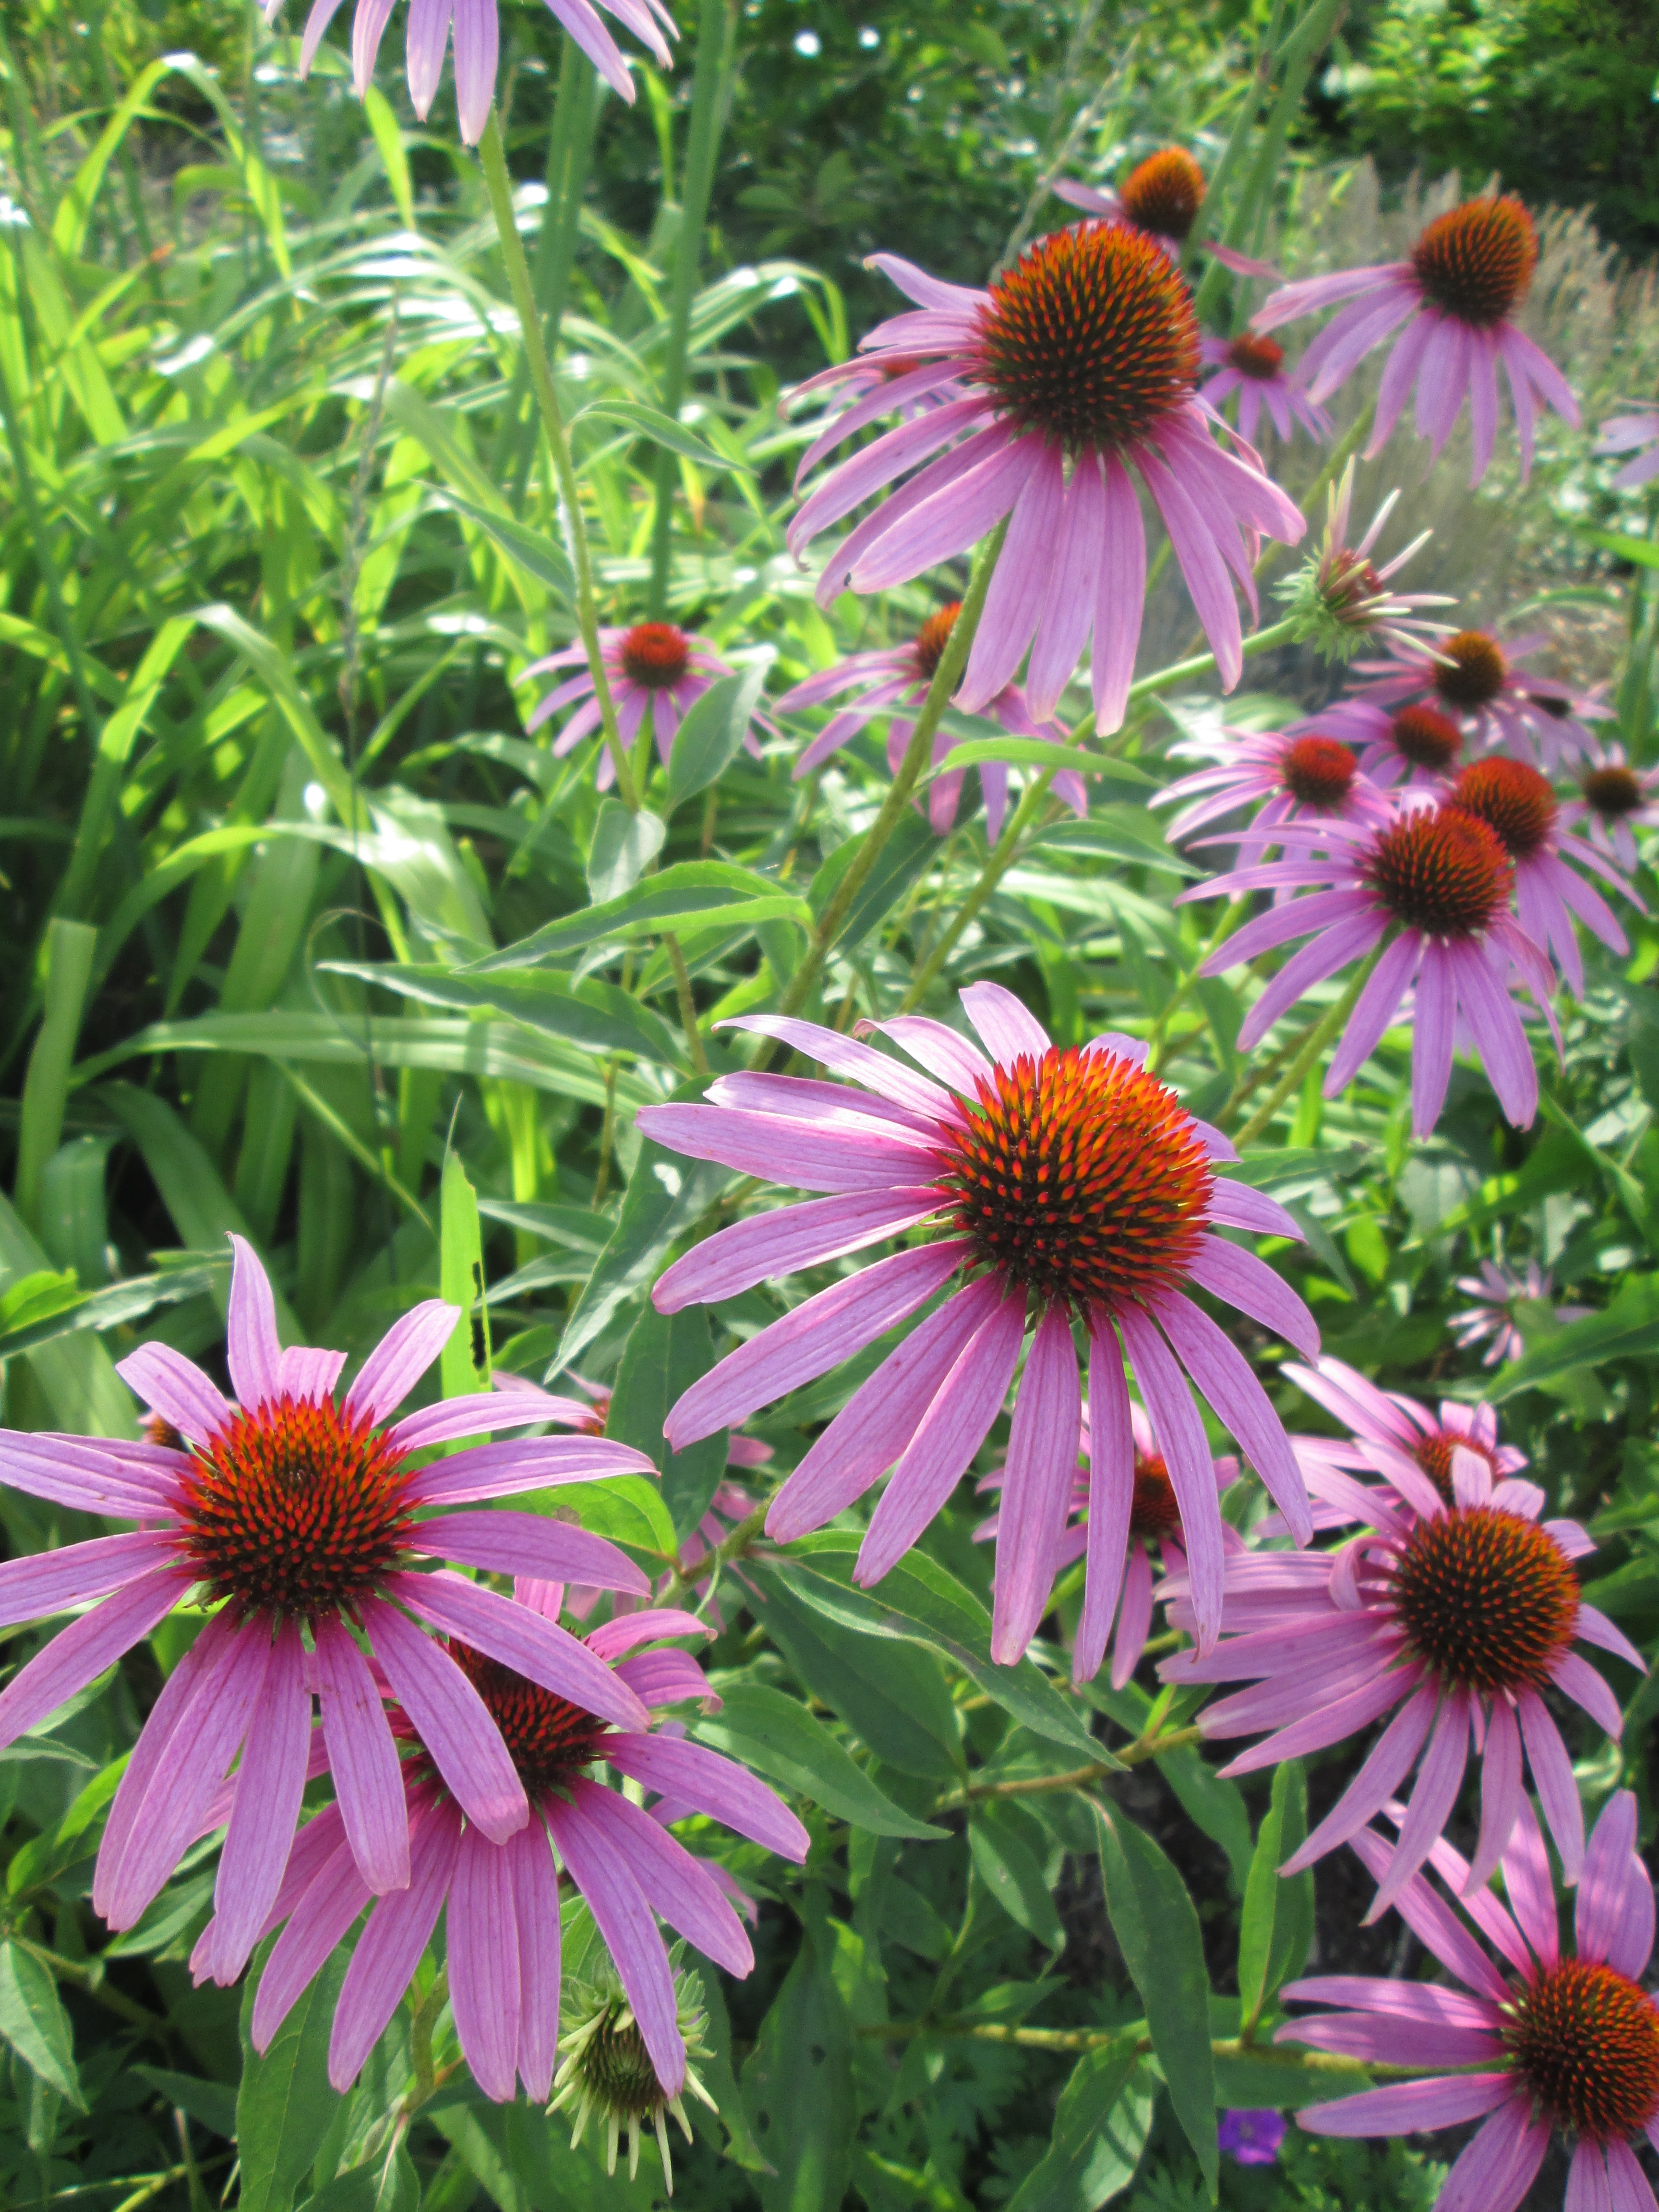
nature, plant, meadow, flower, purple, petal, botany, garden, flora, wildflower, flowers, coneflower, blooms, flowering plant, daisy family, annual plant, land plant